James A. and Lottie J. (Congdon) Quick House

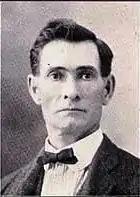
James A Quick

James A. Quick was one of the prominent citizens of Gaylord. He was born in Oakland County, Michigan, on October 7, 1857, and worked on his father's farm until he moved to the Gaylord area in 1881, following his older brother Charles who had moved to the area two years earlier. The two established a livery barn located across the street from where this house now stands. They operated the barn until 1891, after which the brothers started a mercantile business in Gould City, Michigan. They returned to Gaylord in 1895 and opened a new Quick Brothers store. The brothers partnered with Almon Comstock and established a hardware store, a bank, and were active in real estate.